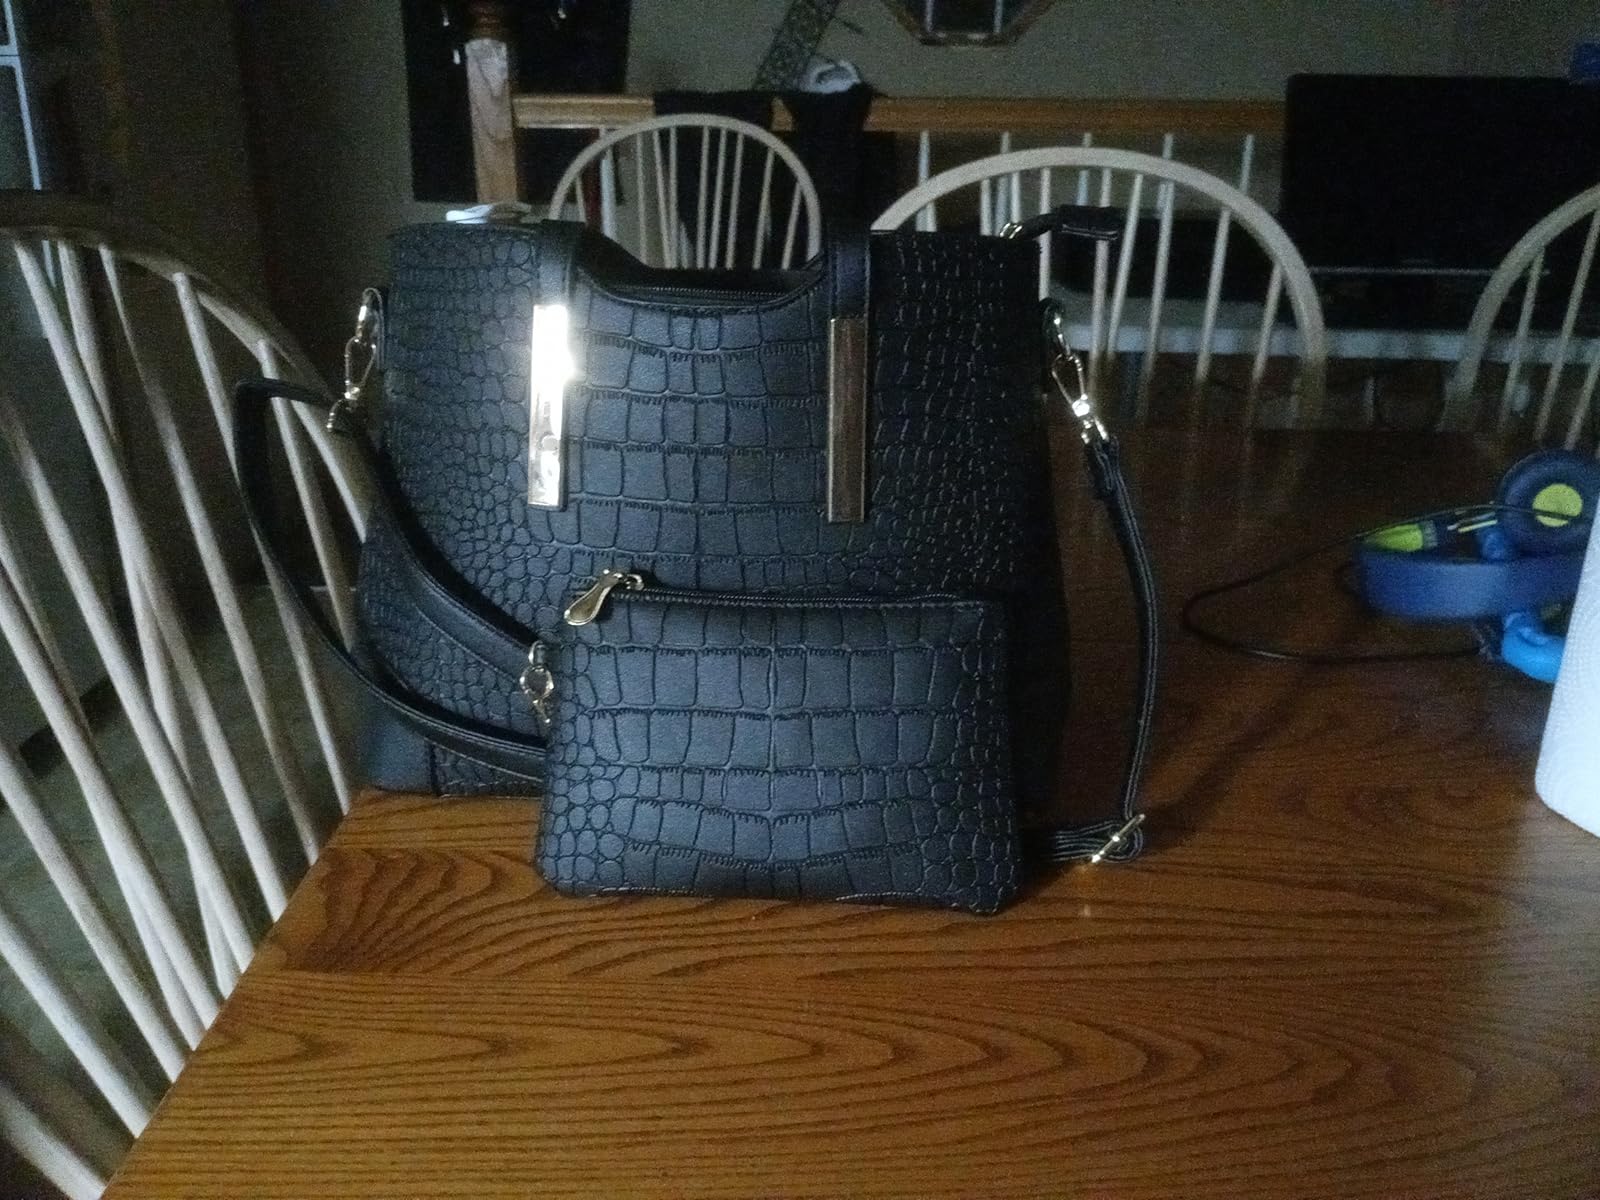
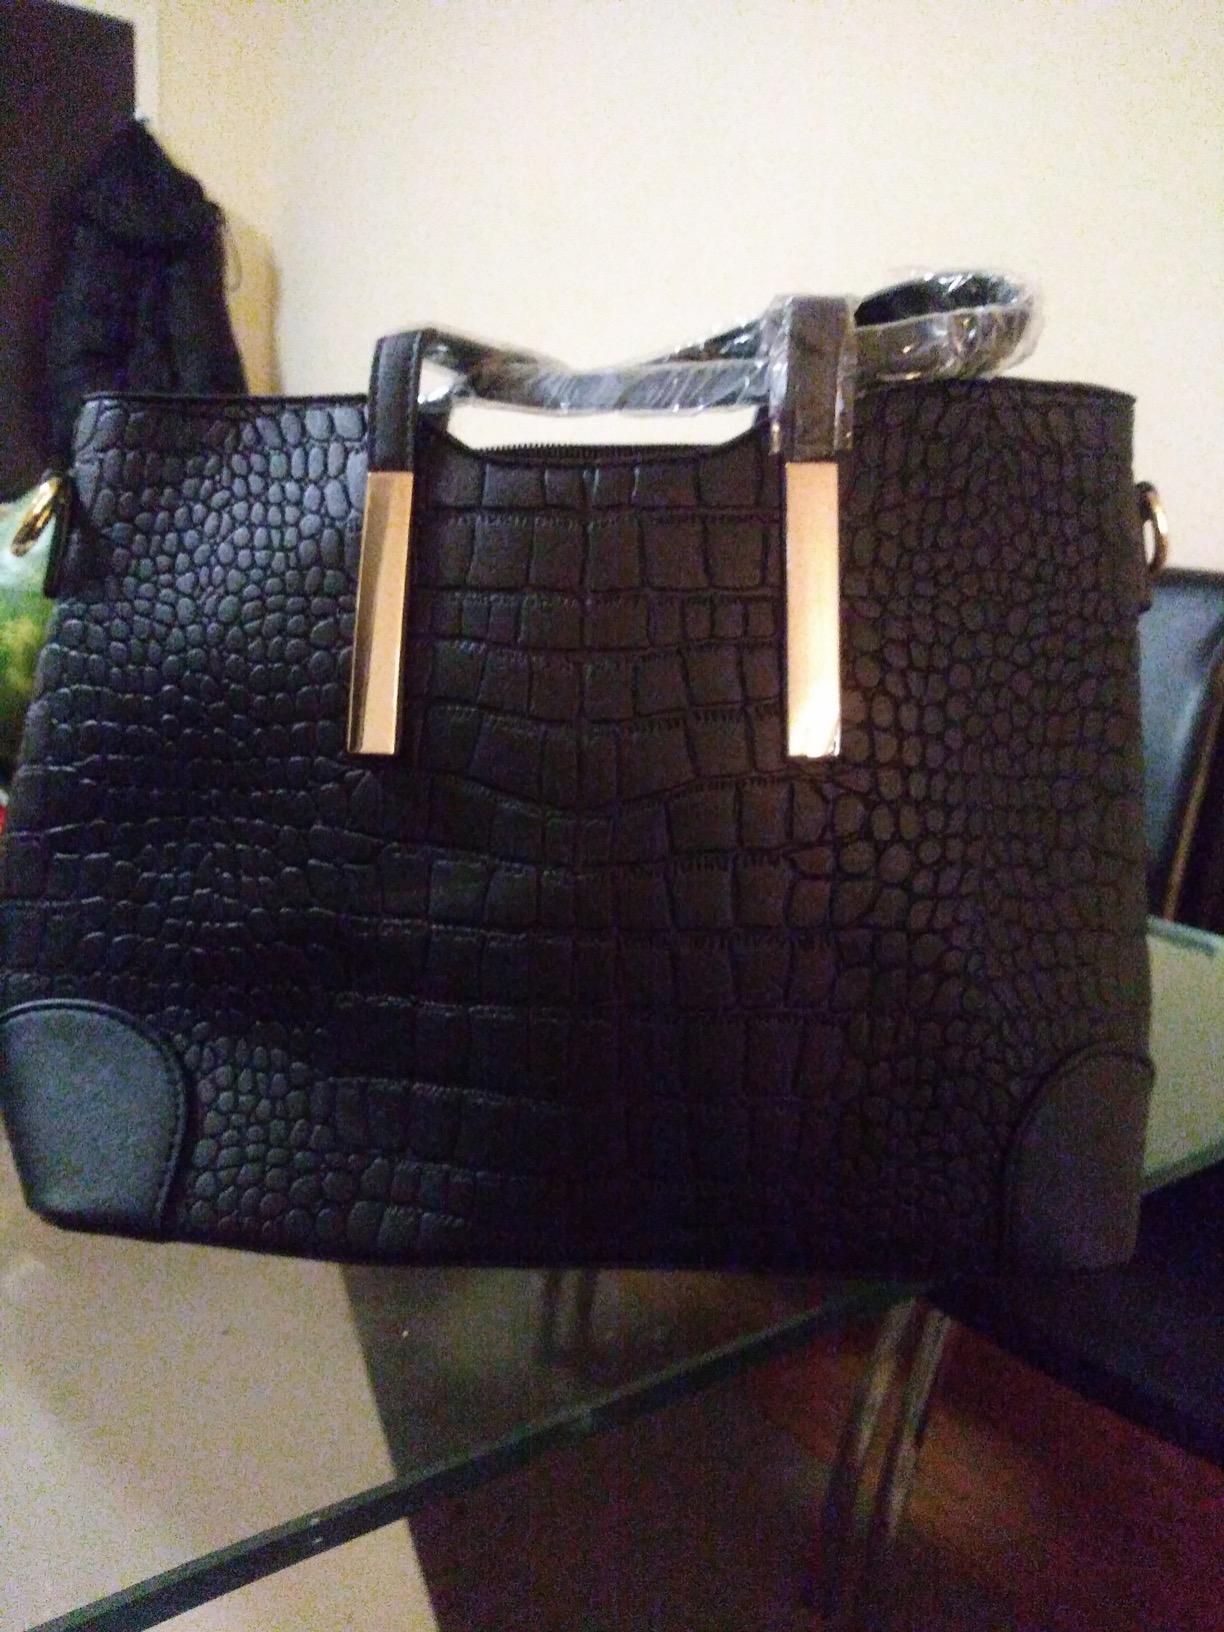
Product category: accessories_handbag
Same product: yes